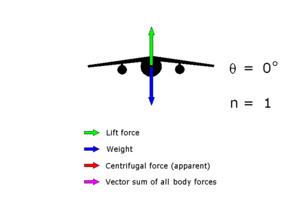
G-kraft
Diagram, der viser kraftpåvirkningerne (herudner g-kraft) i et fly, der drejer i takt med øgning af vinklen θ
g-kraft er et mål for den acceleration en person eller genstand udsættes for.